Flora of Cantabria

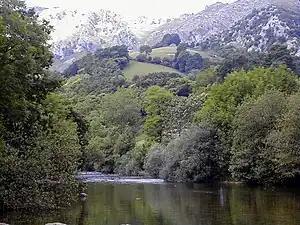
Riverside vegetation in the Asón river, in the municipality of Arredondo.

Beyond the strictly coastal area, the vegetation landscape is characterized by the dominance of intensively managed mowing meadows, in which forage gramineae such as "Lolium perenne", "Holcus lanatus", "Anthoxanthum odoratum", etc. appear, intermingled with leguminous plants such as clovers ("Trifolium pratense", "Trifolium repens"...). These meadows are the plant formation that occupy the largest area in the region, distributed in large spaces with very few trees on their margins and with hardly any hedges separating the farms.